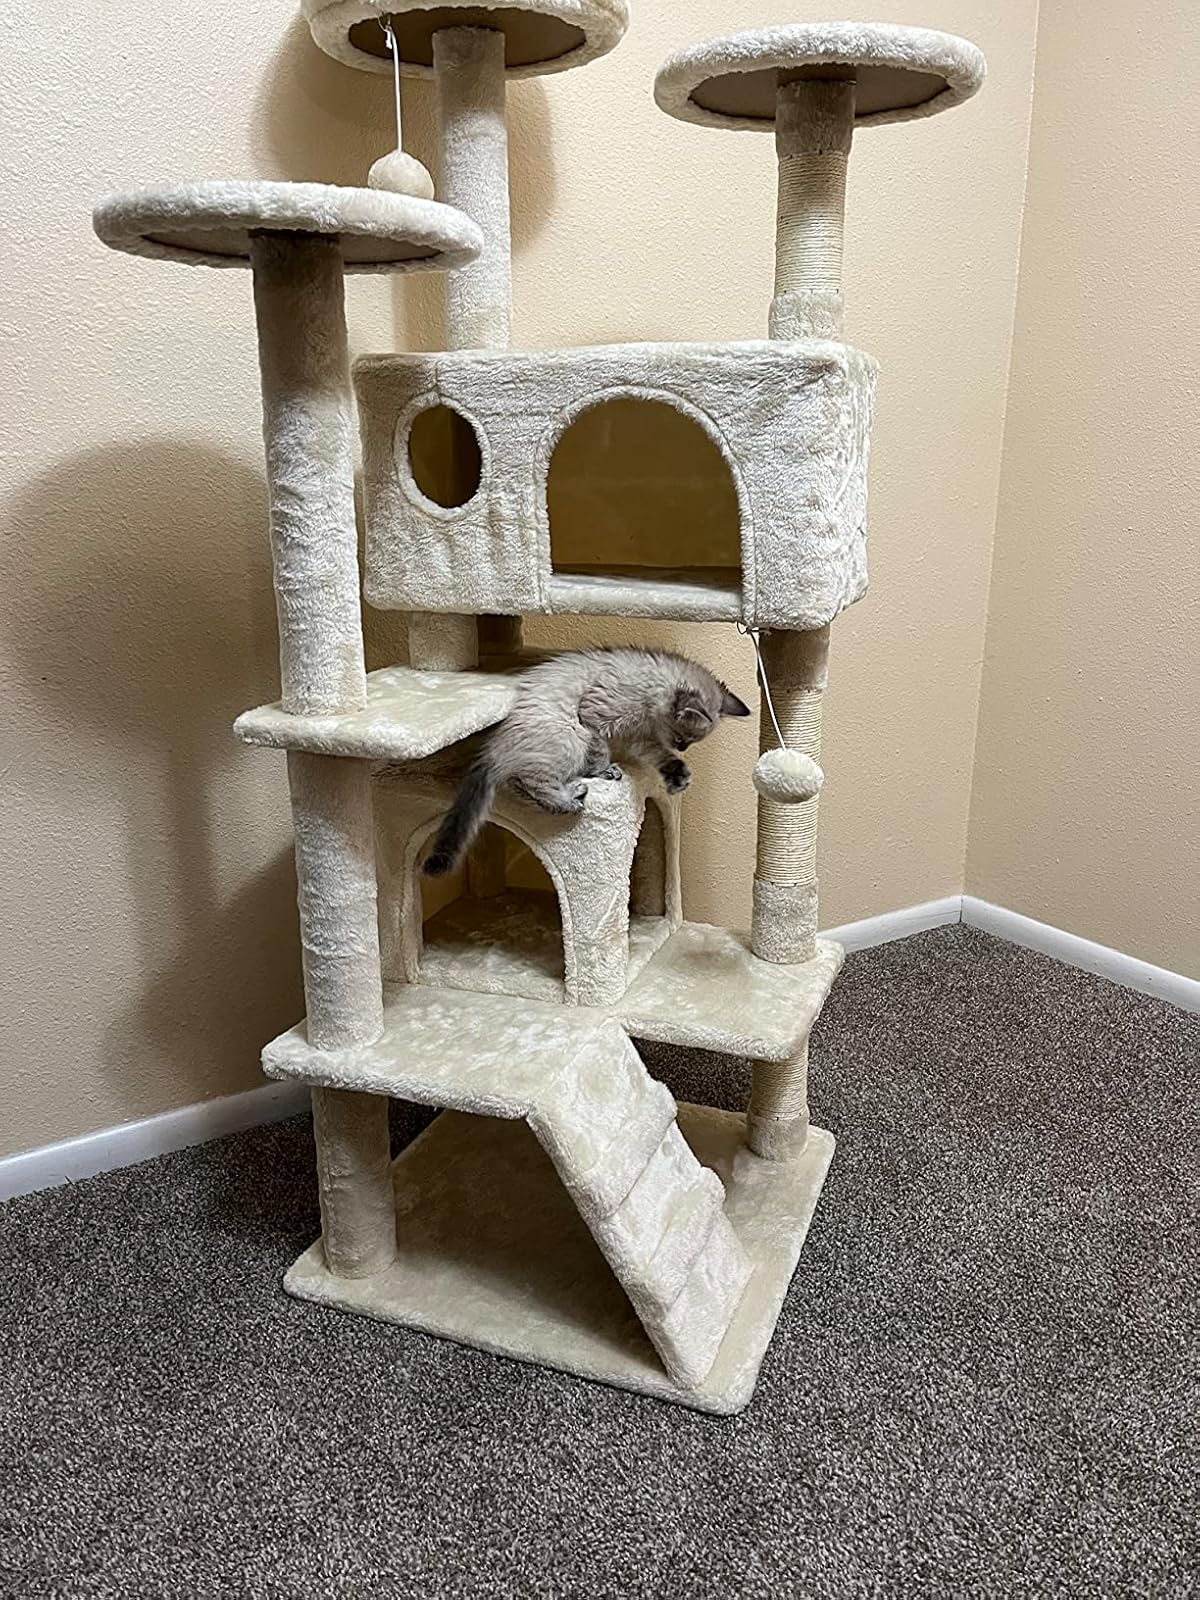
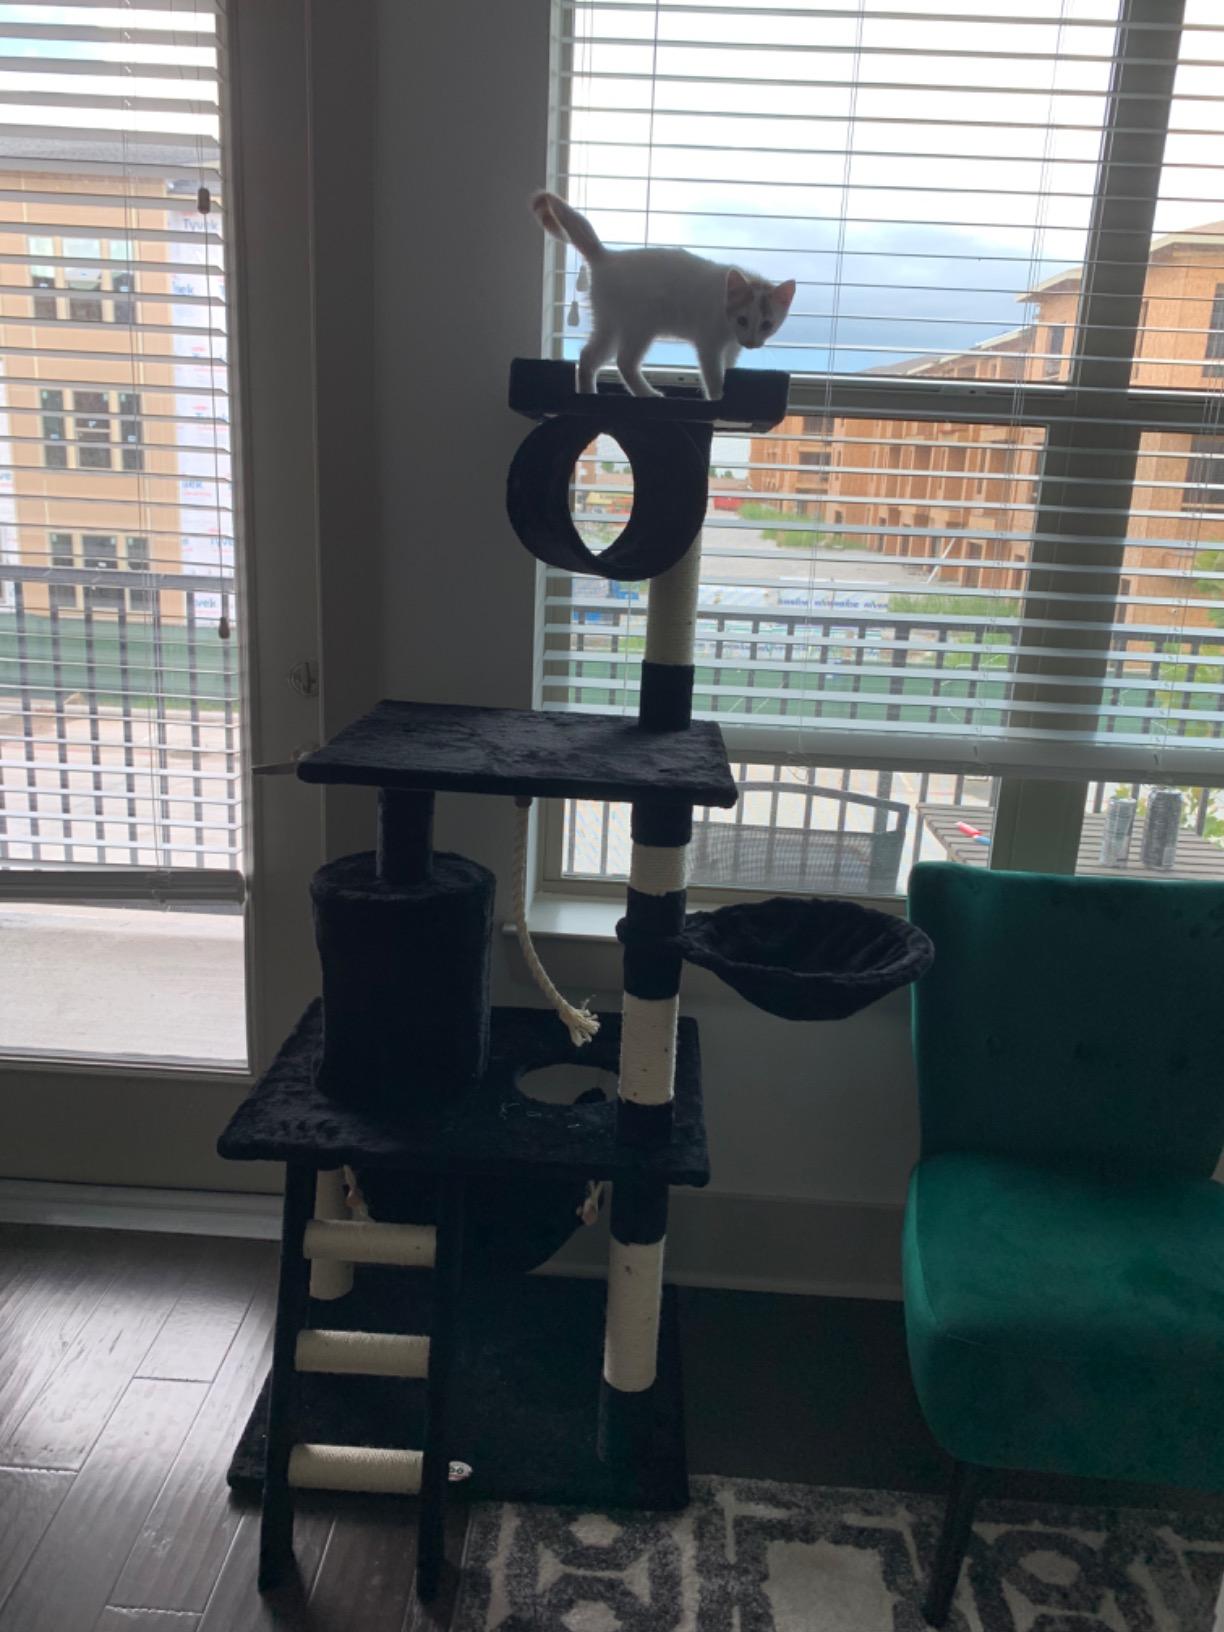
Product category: items_cat tree
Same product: no